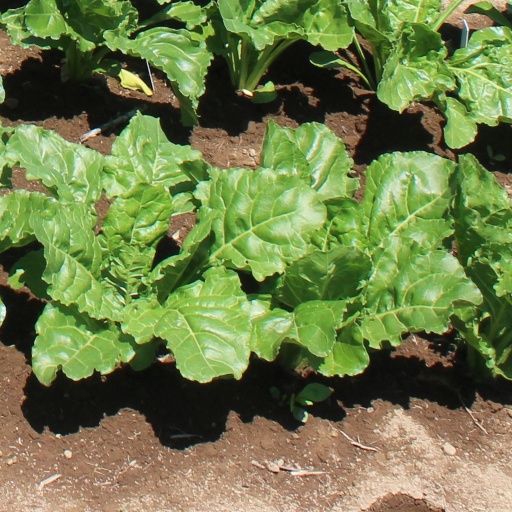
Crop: sugar beet